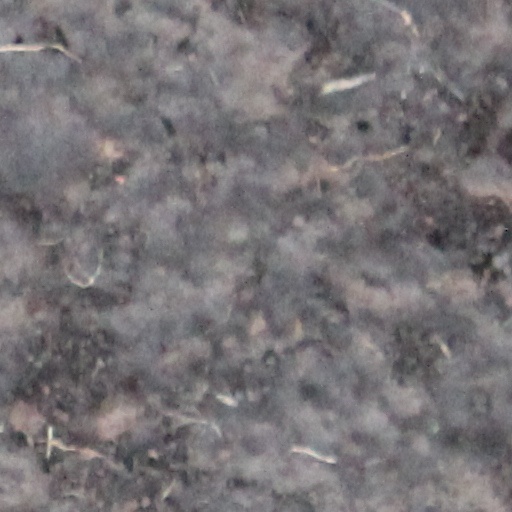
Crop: wheat